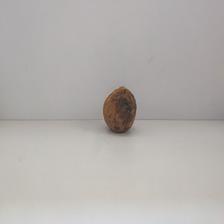
Size: Spoiled